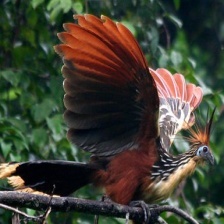
Species: HOATZIN
Scientific name: OPHISTHOCOMUS HOAZIN